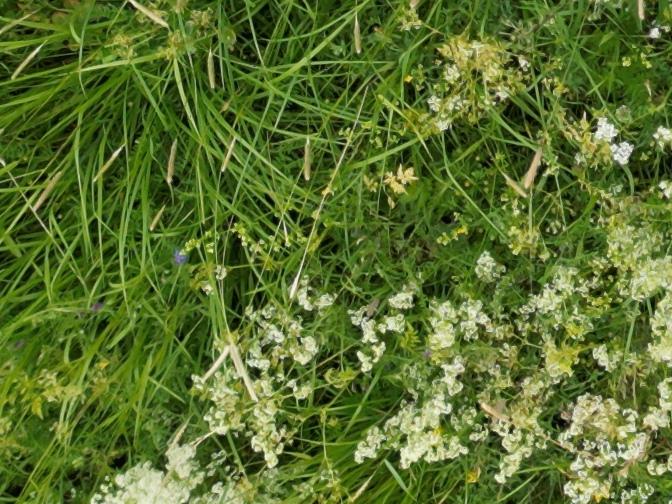
Flowers visible: yarrow flowers, yarrow flowers, yarrow flowers